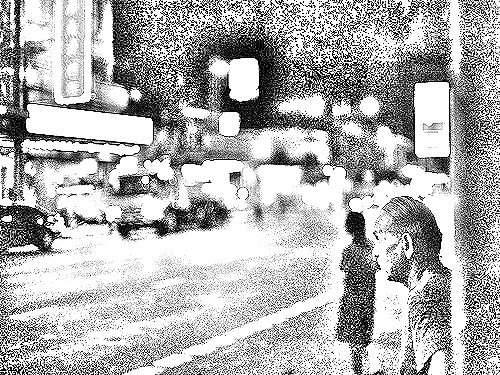
Portrait style: Sketch Portrait